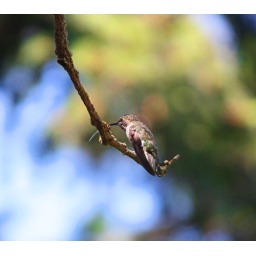
Humming bird in tree